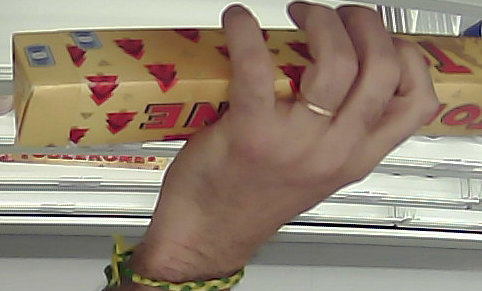
Product: toblerone_white